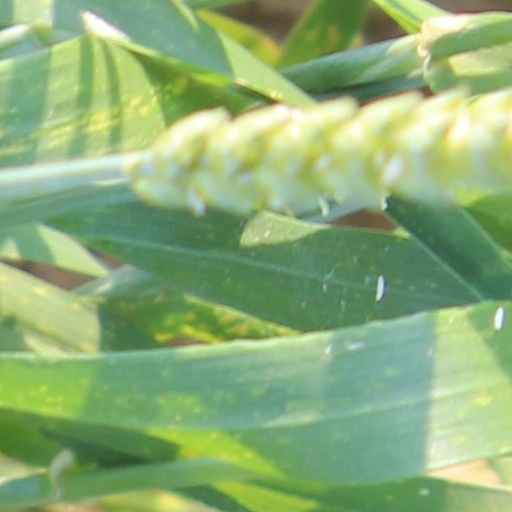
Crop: wheat